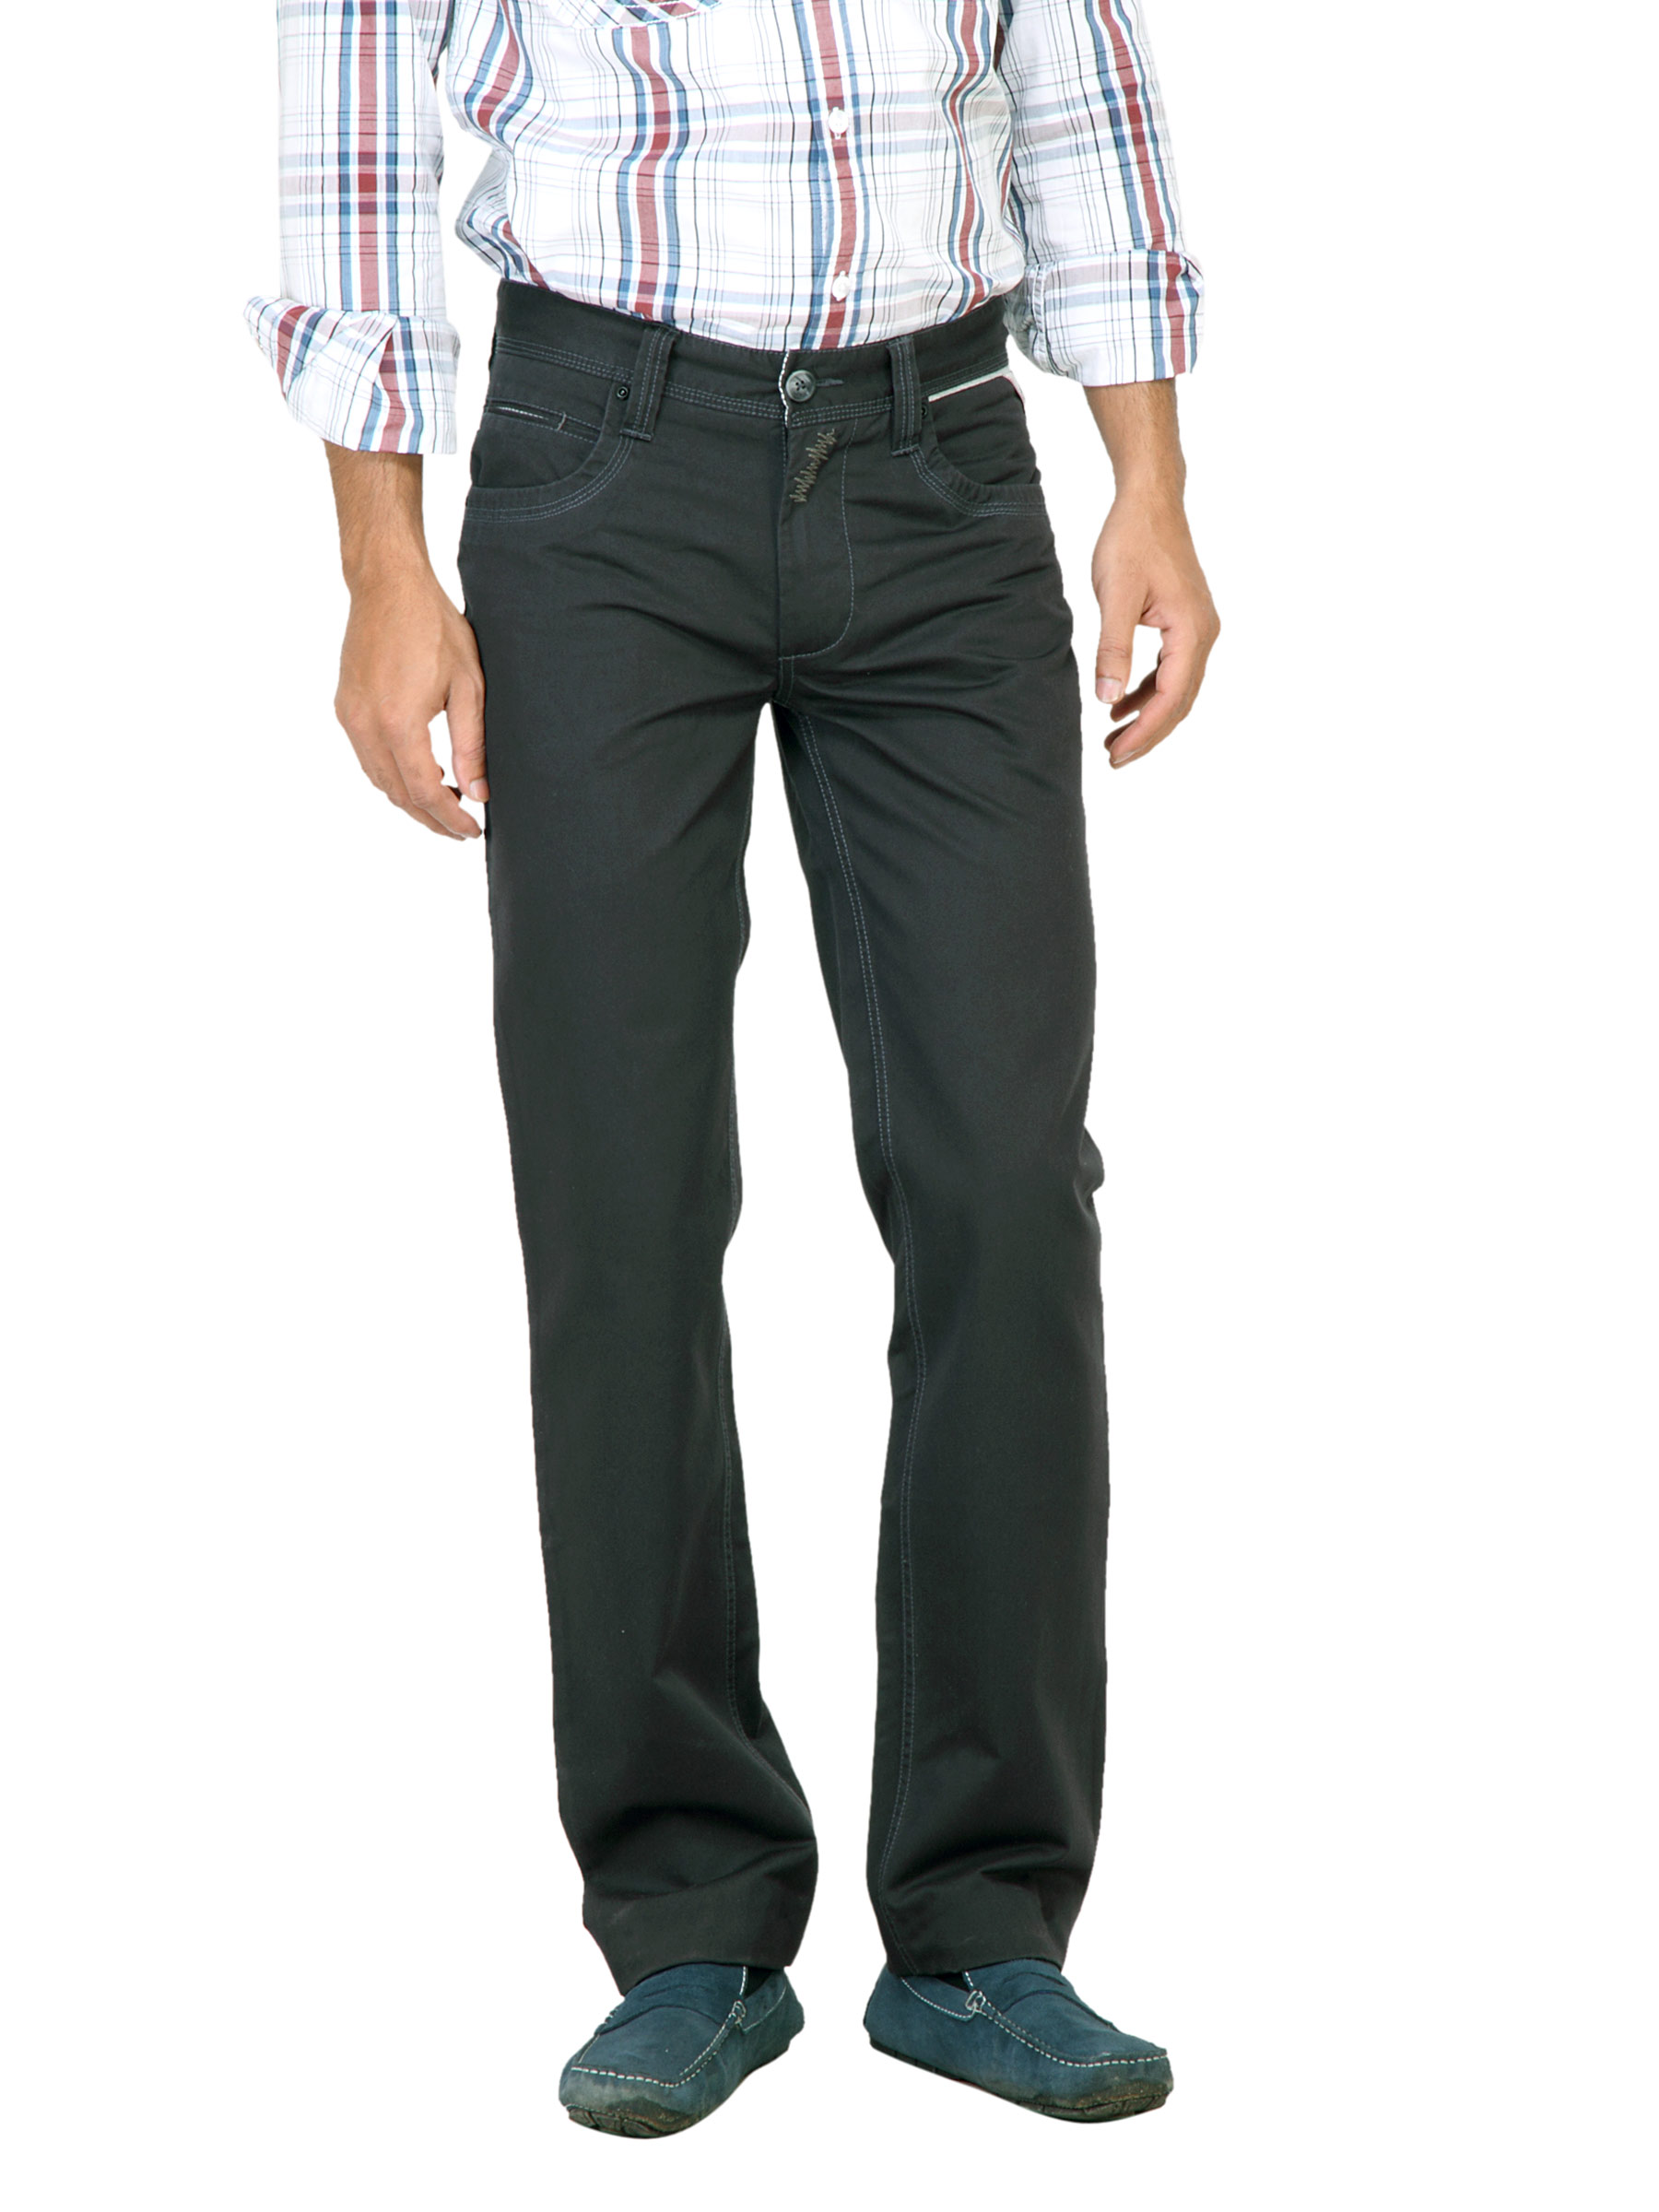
Basics Men Black Trousers
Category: Apparel / Bottomwear / Trousers
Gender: Men
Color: Black
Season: Fall 2011
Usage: Casual